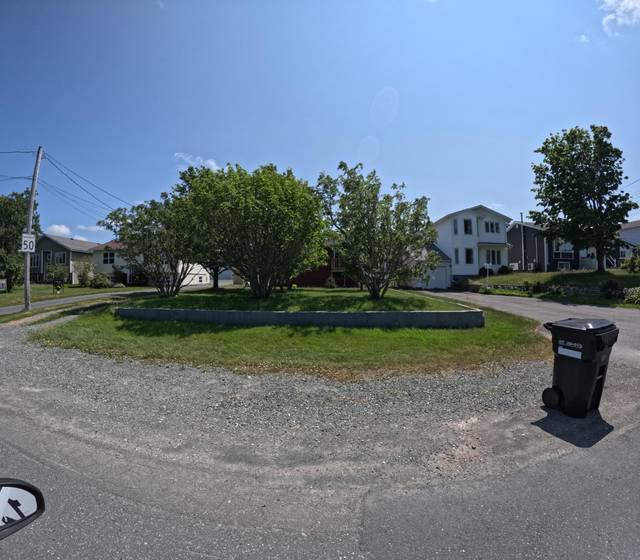
Region: Canada
Coordinates: 47.544, -52.76